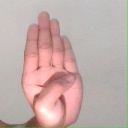
अक्षर: ब